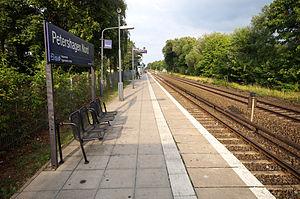
La gare de Petershagen Nord est une gare ferroviaire à Petershagen/Eggersdorf, à l'est de Berlin.